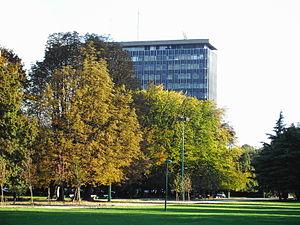
Grenoble est une commune du sud-est de la France, située dans la région Auvergne-Rhône-Alpes, chef-lieu du département de l'Isère, ancienne capitale du Dauphiné.
La morphologie urbaine de Grenoble peut être définie comme l’ensemble des formes que prend la ville ou son agglomération sous la double influence de son site géographique et de l’histoire de son développement. L'agglomération de Grenoble est la 11ᵉ aire urbaine française en 2011, et représente une zone de 2 621 km² pour 675 122 habitants. Grenoble, la ville principale, représente un peu moins du quart de ses habitants, et moins d'un pour cent de sa superficie.
Cette liste de parcs et jardins publics de France recense l'ensemble des jardins publics, parcs publics et espaces verts appartenant aux collectivités territoriales de France. Les parcs et jardins appartenant à des institutions ou des établissements publics français figurant dans cette liste sont des propriétés privées.